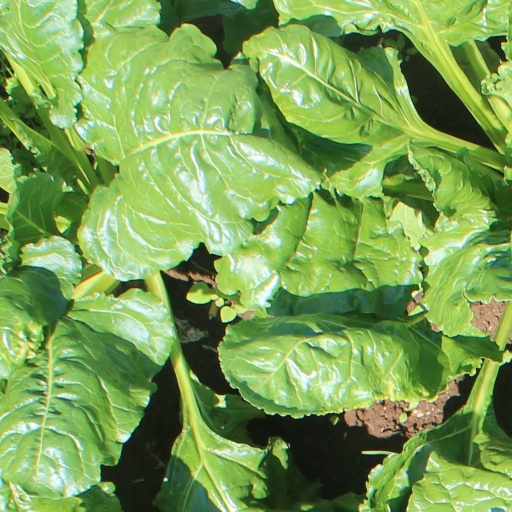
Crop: sugar beet